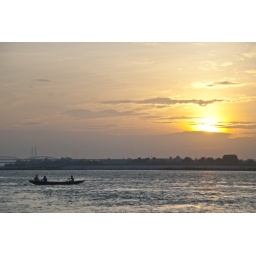
Early morning boat ride at the river Ganges in Varanasi, Uttar Pradesh.